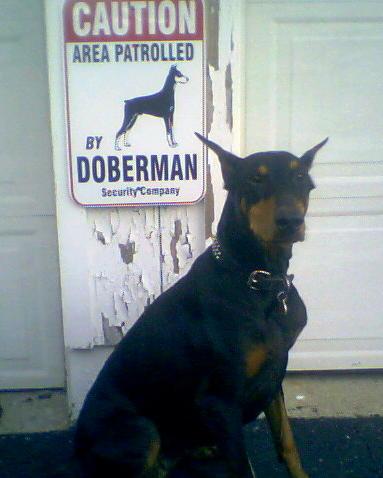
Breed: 209-n000054-Doberman